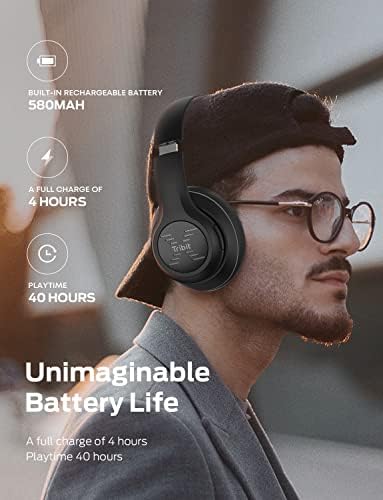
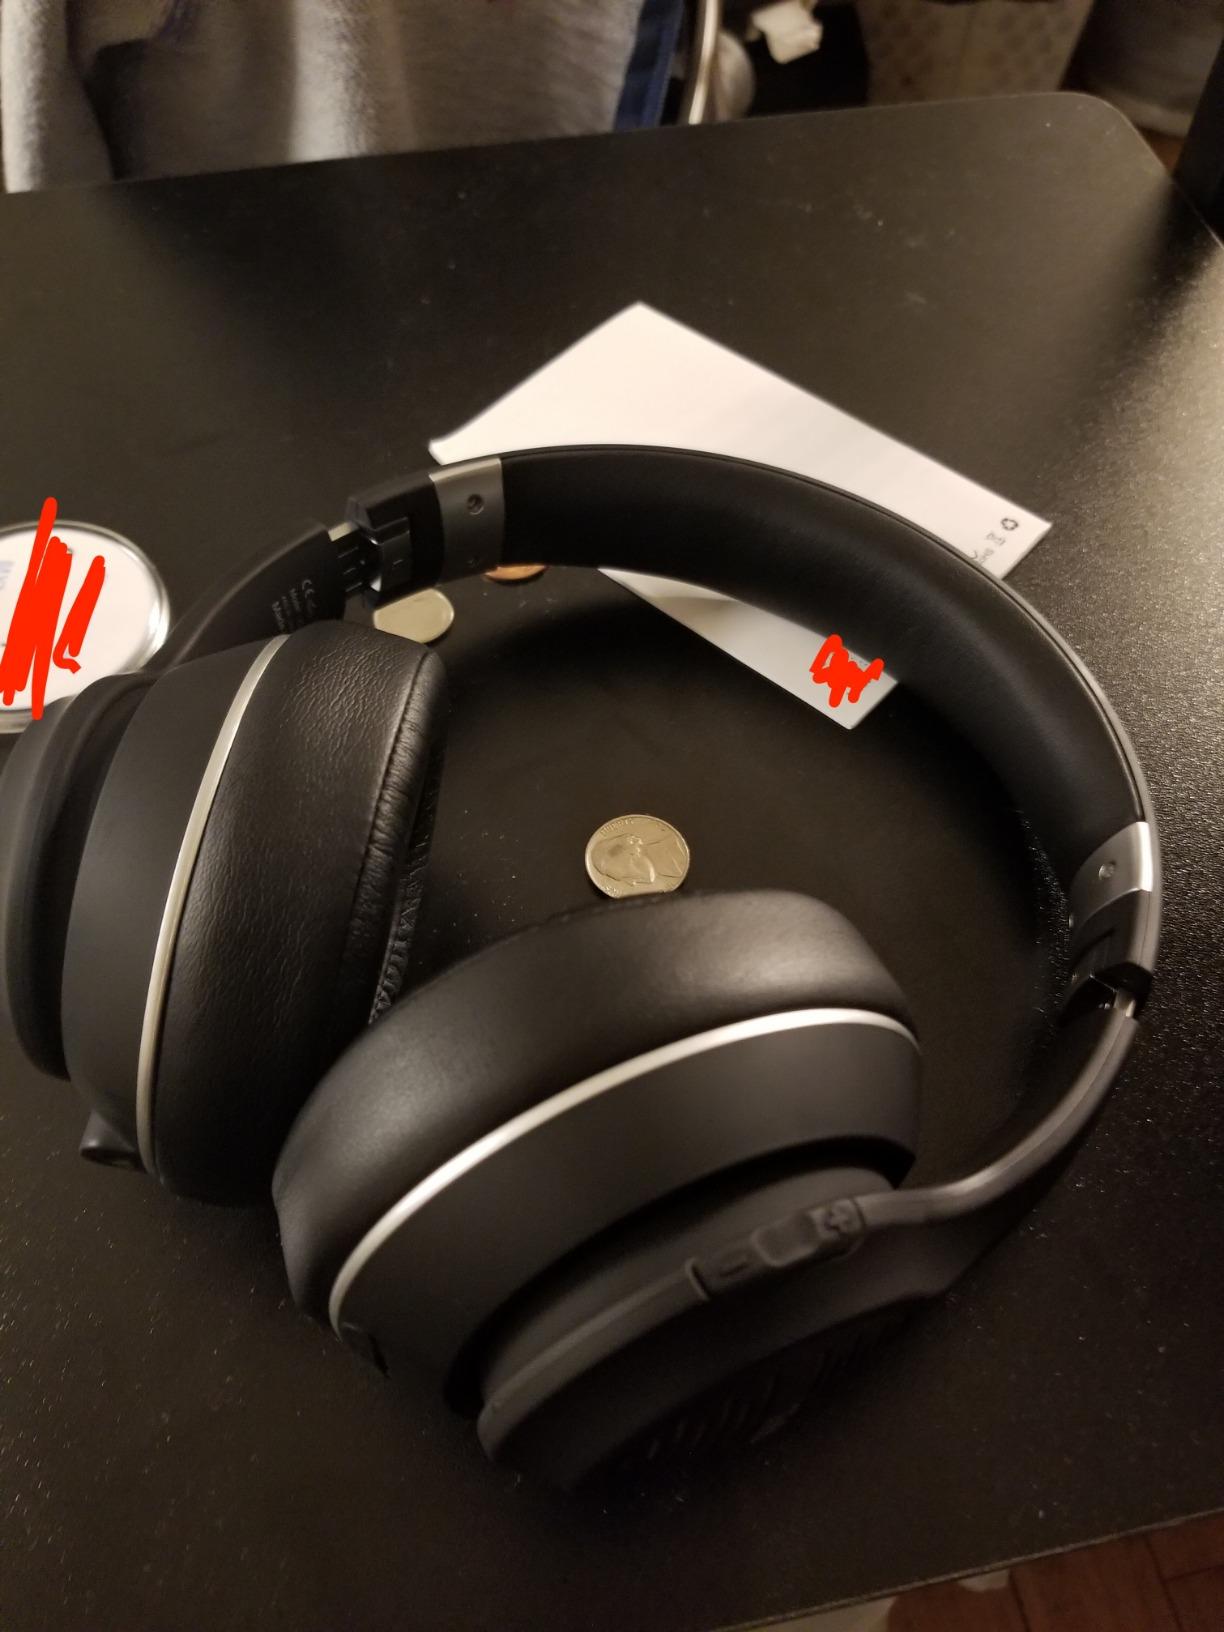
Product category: headphones
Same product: yes